Coco Crisp

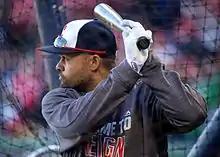
Crisp taking batting practice before game three of the 2016 American League Division Series

On November 19, 2008, Crisp was traded to the Kansas City Royals for relief pitcher Ramón Ramírez.